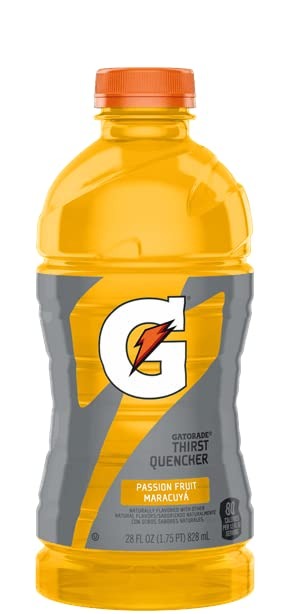
Item Name: Gatorade, Thirst Quencher Passion Fruit, 28 Ounce Bottle
Bullet Point 1: Passion Fruit Flavor: The drink has a refreshing passion fruit flavor that quenches your thirst.
Bullet Point 2: Thirst Quenching Formula: Gatorade's formula helps replenish electrolytes lost during exercise.
Bullet Point 3: Ideal Hydration: The drink provides hydration to replenish fluids lost during workouts.
Bullet Point 4: Sport Drink: Gatorade is a sports drink designed to help athletes perform at their best.
Bullet Point 5: Convenient Packaging: Comes in a 28 ounce can that is easy to grab and go.
Value: 28.0
Unit: Ounce

Price: 1.28